São João da Madeira

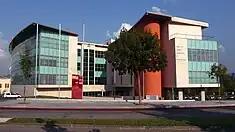
The "Centro Empresarial e Tecnológico" business incubator for technological innovation in the region

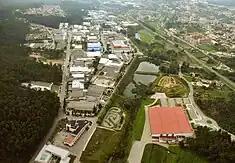
The Travessas Industrial Zone, a modern agglomeration of industry and business incubator

The municipality of São João da Madeira is situated in the extreme north of the district of Aveiro, in the historical region of Beira Litoral, occupying a position central in the subregion of Entre Douro e Vouga. It is approximately 18 kilometres from the Portuguese Atlantic coast, 32 kilometres from the regional capital of Porto, 40 kilometres from Aveiro and 275 kilometres from the national capital. It straddles the a hilltop portion of the geomorphological massif that extends from 50 to 400 metres above sea level. It is crossed at its farthest limit by the River Ul, which runs north to south.